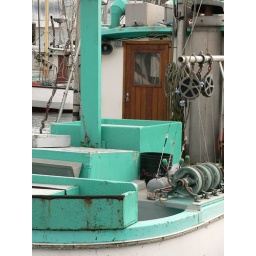
Longlines with weighted balls on a fishing boat in Victoria, BC.